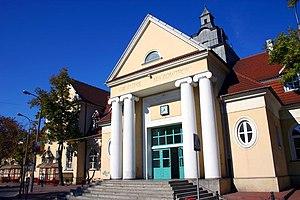
Grodzisk Mazowiecki est une ville polonaise de la powiat de Grodzisk Mazowiecki de la voïvodie de Mazovie dans le centre de la Pologne.